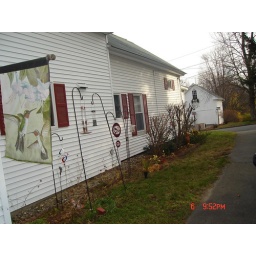
why my car is covered in bird turds